Ala Afrorum

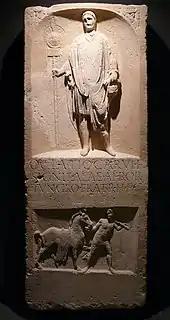

The Ala Afrorum, or Ala Afrorum Veterana, was a Roman cavalry unit founded in Africa Proconsularis. The unit formed an "ala quinquagenaria", with a total of about 500 cavalrymen.